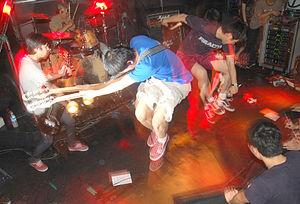
The Geeks est un groupe de punk hardcore sud-coréen, originaire de Séoul. Ils sont l’un des premiers groupes de punk hardcore coréens, et ils introduisent un hardcore straight edge et youth crew. Grâce à leurs nombreux voyages et tournées organisées à l’étranger, ils sont aussi l’un des groupes coréen les plus diffusés, avec une renommée dans leur genre de niche acquise autour du monde.